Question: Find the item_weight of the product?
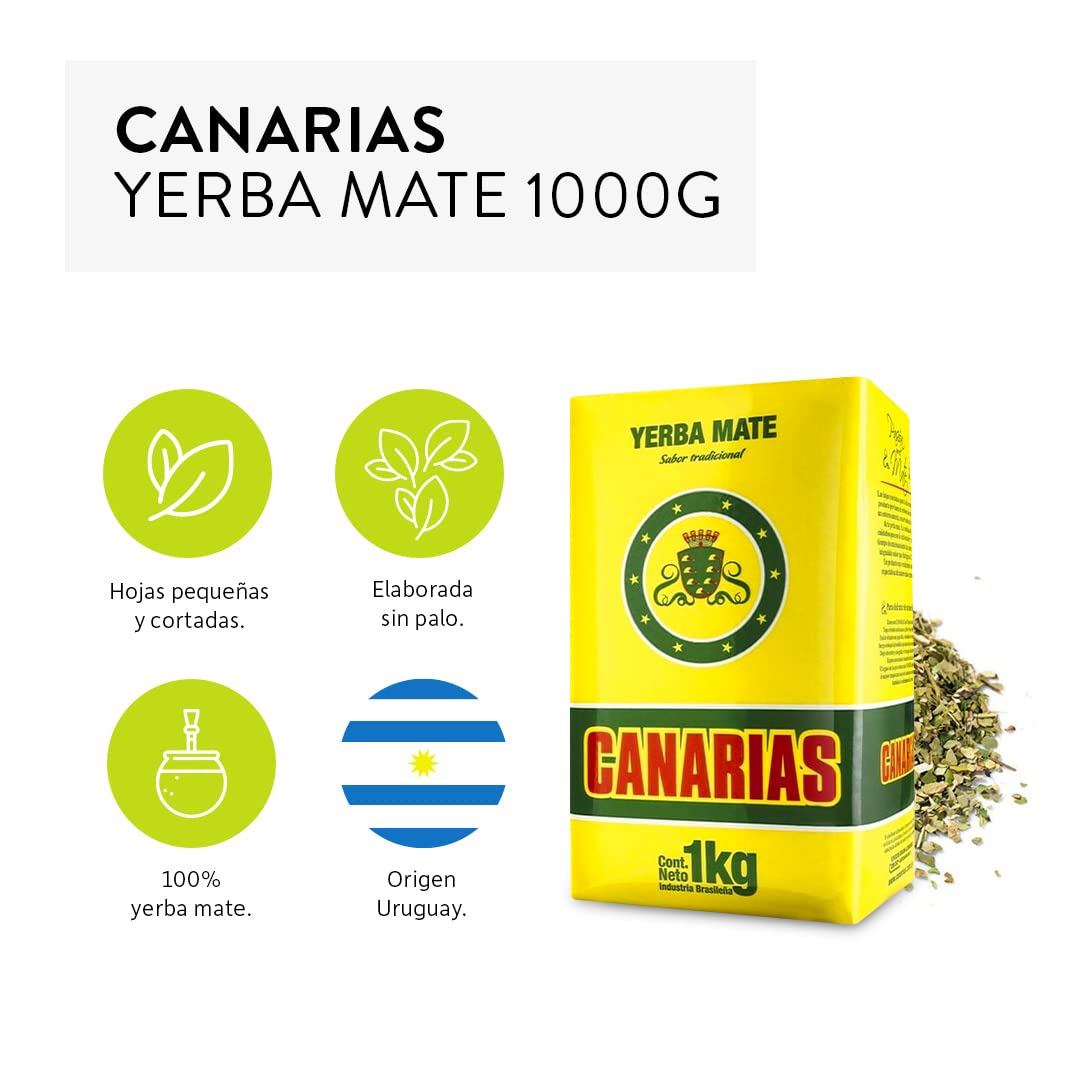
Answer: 1.0 kilogram